Tanya Marquardt

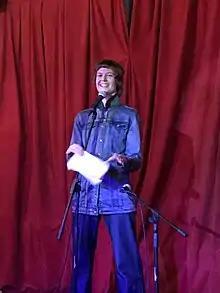
Tanya Marquardt performing in Brooklyn, NY, 2019.

Marquardt has worked with many theatre companies, including radix theatre, boca del lupo, the Leaky Heaven Circus, and Frank Theatre, where she produced "Lounge", the story of a lonely lesbian lounge singer's search for home and true love, which was hailed by Globe & Mail's Michael Harris as having "all the hallmarks of a gin-soaked, down-and-out lounge act…." "Lounge" was the winner of the 2007 Sydney J Risk Emerging Playwright Award. In 2010, Marquardt performed in Jérôme Bel's "The Show Must Go On" with a Vancouver-based cast as part of the PuSh Festival.